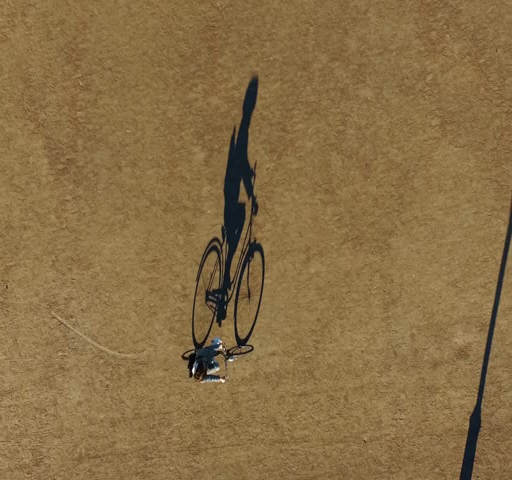
shadow of bike and rider slowly moves in the park .